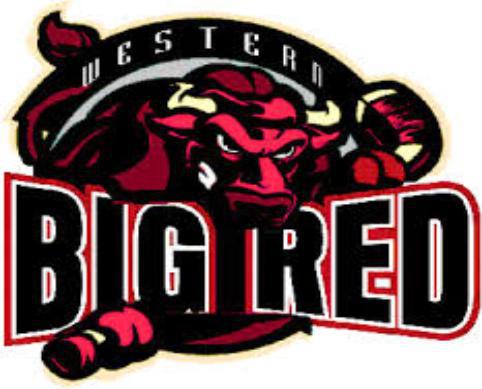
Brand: Big Red
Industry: Others